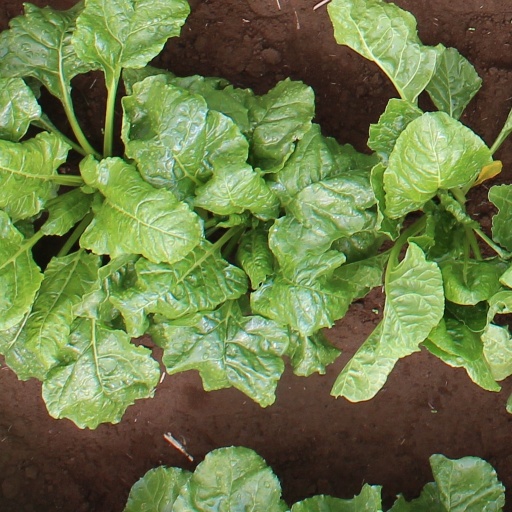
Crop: sugar beet